Jalen Hurts

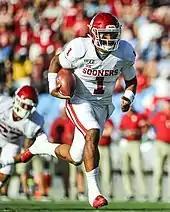
Hurts with Oklahoma in 2019

On January 16, 2019, Hurts announced via social media that he would be transferring to the University of Oklahoma for his final year of eligibility. As a graduate transfer, he was eligible to play for the 2019 season.